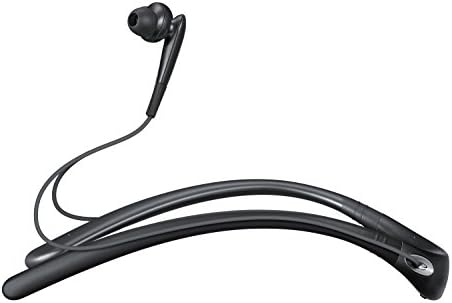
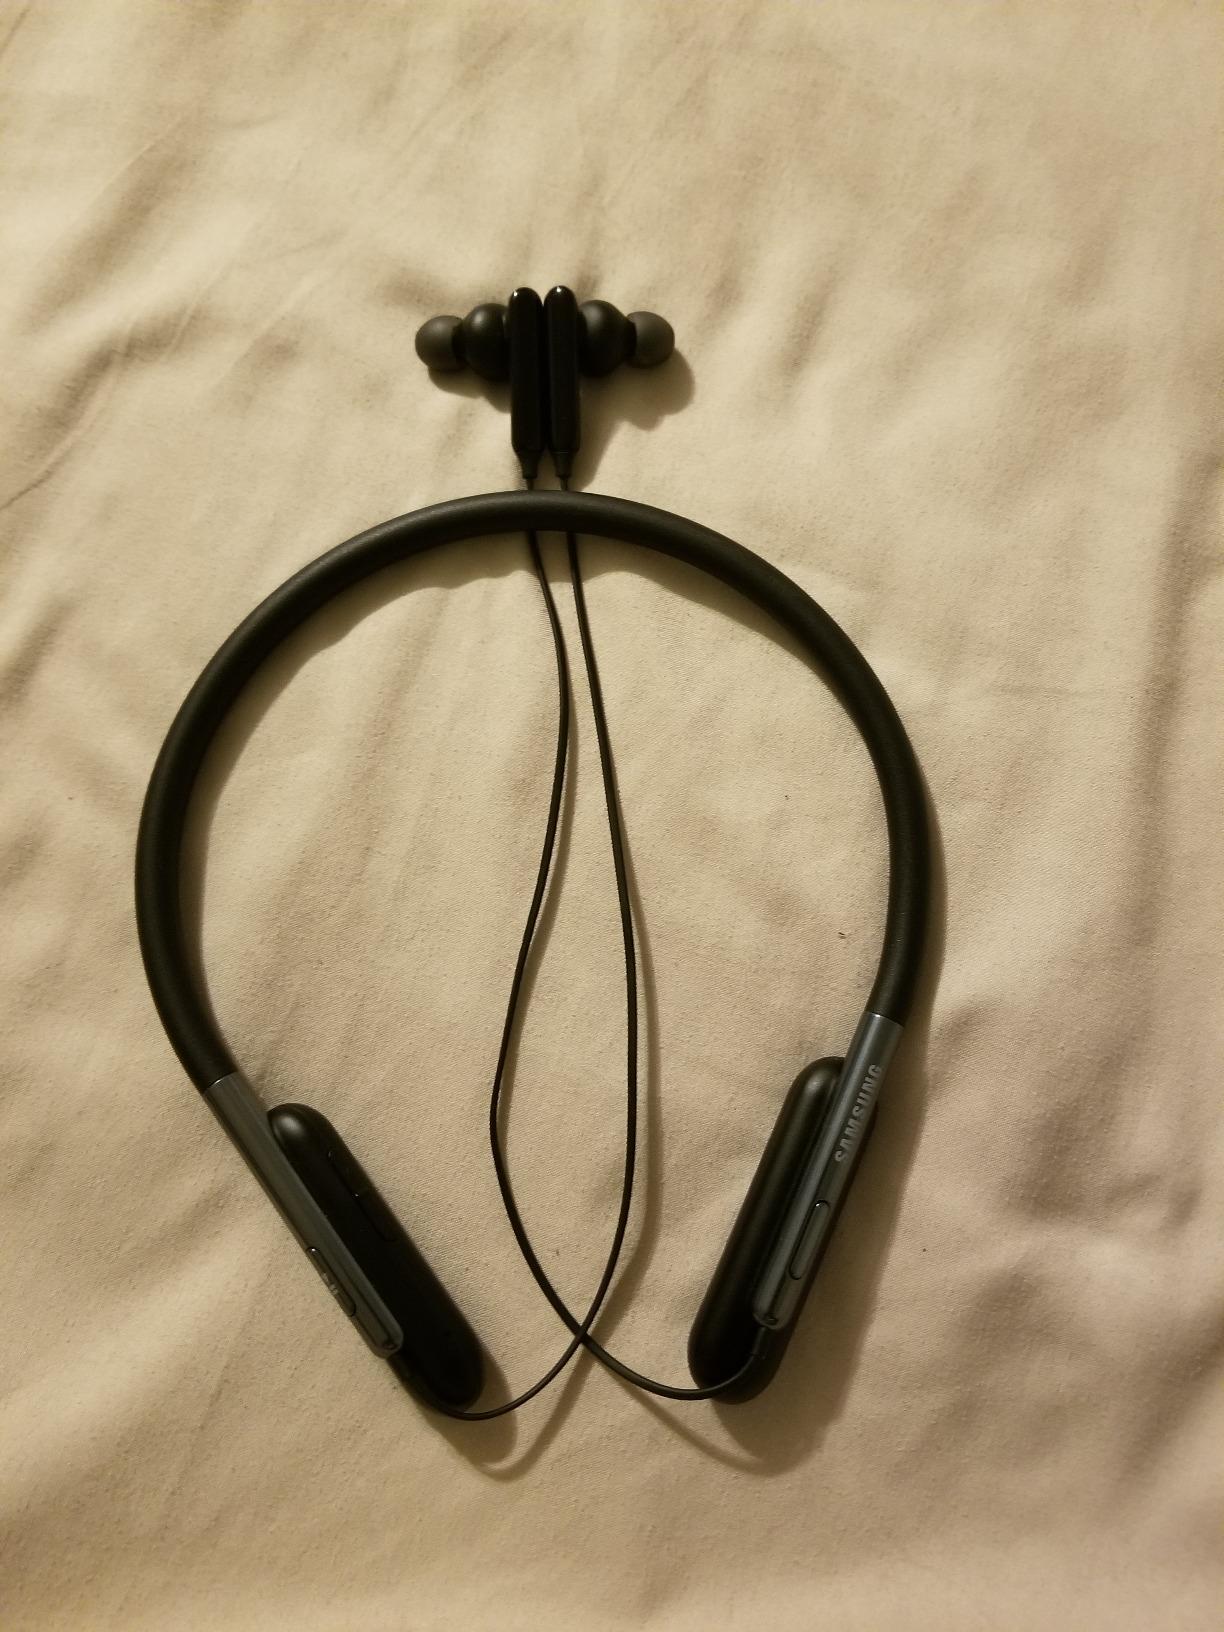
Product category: headphones
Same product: no